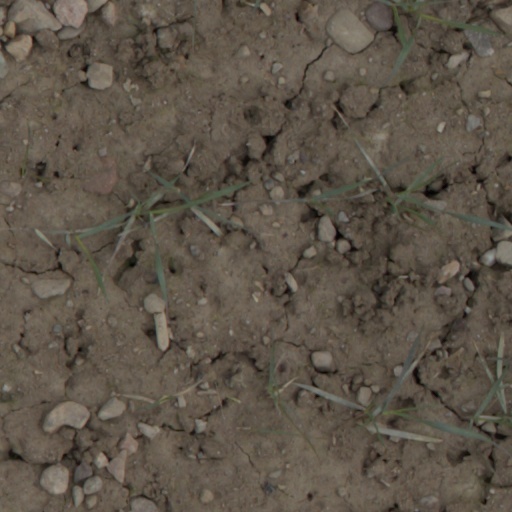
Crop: wheat